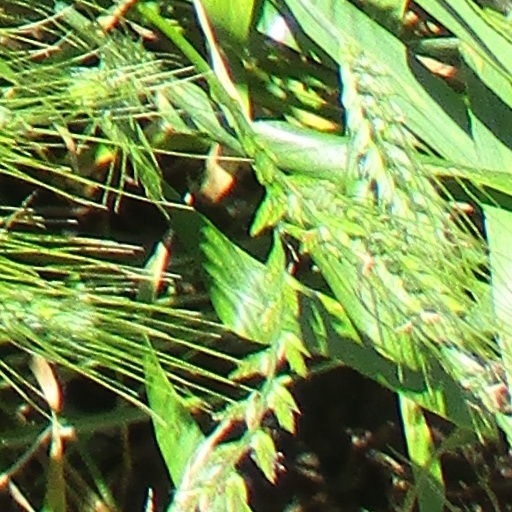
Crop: wheat